West London NHS Trust

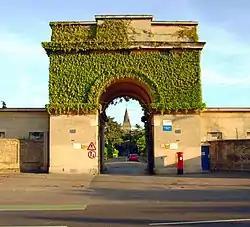
West London NHS Trust

West London NHS Trust is an NHS trust which provides mental and physical health services to the London boroughs of Ealing, Hammersmith and Fulham and Hounslow. It also provides some services on a national basis, including forensic and high-security services.